William Binnie (minister)

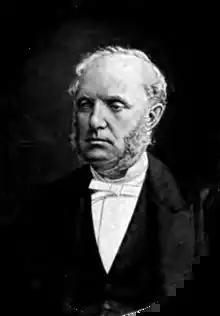
from A Kirk and a College in the Craigs of Stirling

William Binnie was a presbyterian minister. He was Professor of Systematic Theology to the Reformed Presbytery Synod as well as being their minister in Stirling. On the breach in the Reformed Presbytery he joined the Majority Synod. In 1875 he was appointed to the Church History chair at the Free Church College in Aberdeen. He was an author publishing works on the Psalms and on the church.